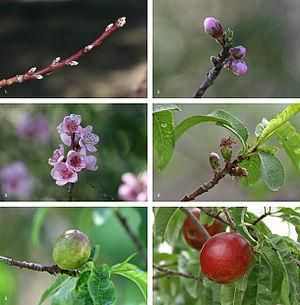
Développement d'une nectarine sur une période de 7,5 mois, du début de l'hiver au milieu de l'été. Est du Gippsland, Victoria (Australie). Formation d'un bourgeon sur une tige de l'année (t0, début de l'hiver). Différentiation de l'aspect des bourgeons floraux et végétatifs (t + 3 mois, début du printemps). Les fleurs sont ouvertes et sont fécondées par le pollen amené vent et les insectes (t + 3,5 mois, début du printemps). Formation des fruits. Le feuillage est pleinement développé et permet la photosynthèse (t + 4 mois, milieu du printemps). Fruit en plein développement (t + 5,5 mois, fin du printemps). Le fruit murit, devenant comestible, ce qui permet de répandre au loin la graine qu'il contient.(t + 7,5 mois, milieu de l'été).
Le brugnon est le fruit du brugnonier, une variété de pêchers. C'est une drupe qui se distingue des pêches et pavies par sa peau sans duvet, et des pêches et nectarines par son noyau adhérent. La chair du brugnon est blanche ou jaune selon les variétés. Sa peau présente une couleur rouge-orangé tirant sur le bordeaux.